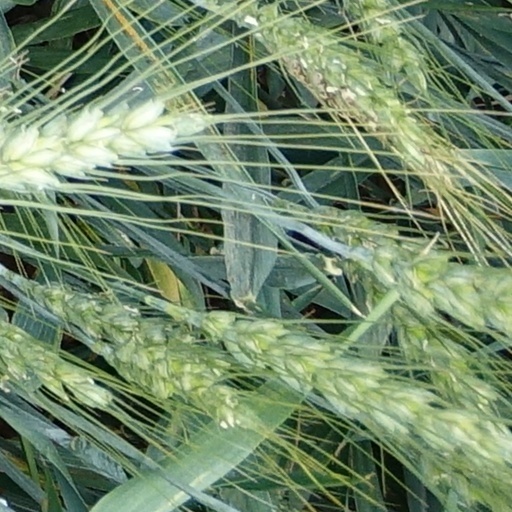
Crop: wheat